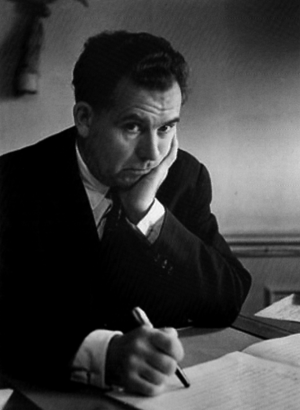
André Jolivet
André Jolivet var en fransk komponist.